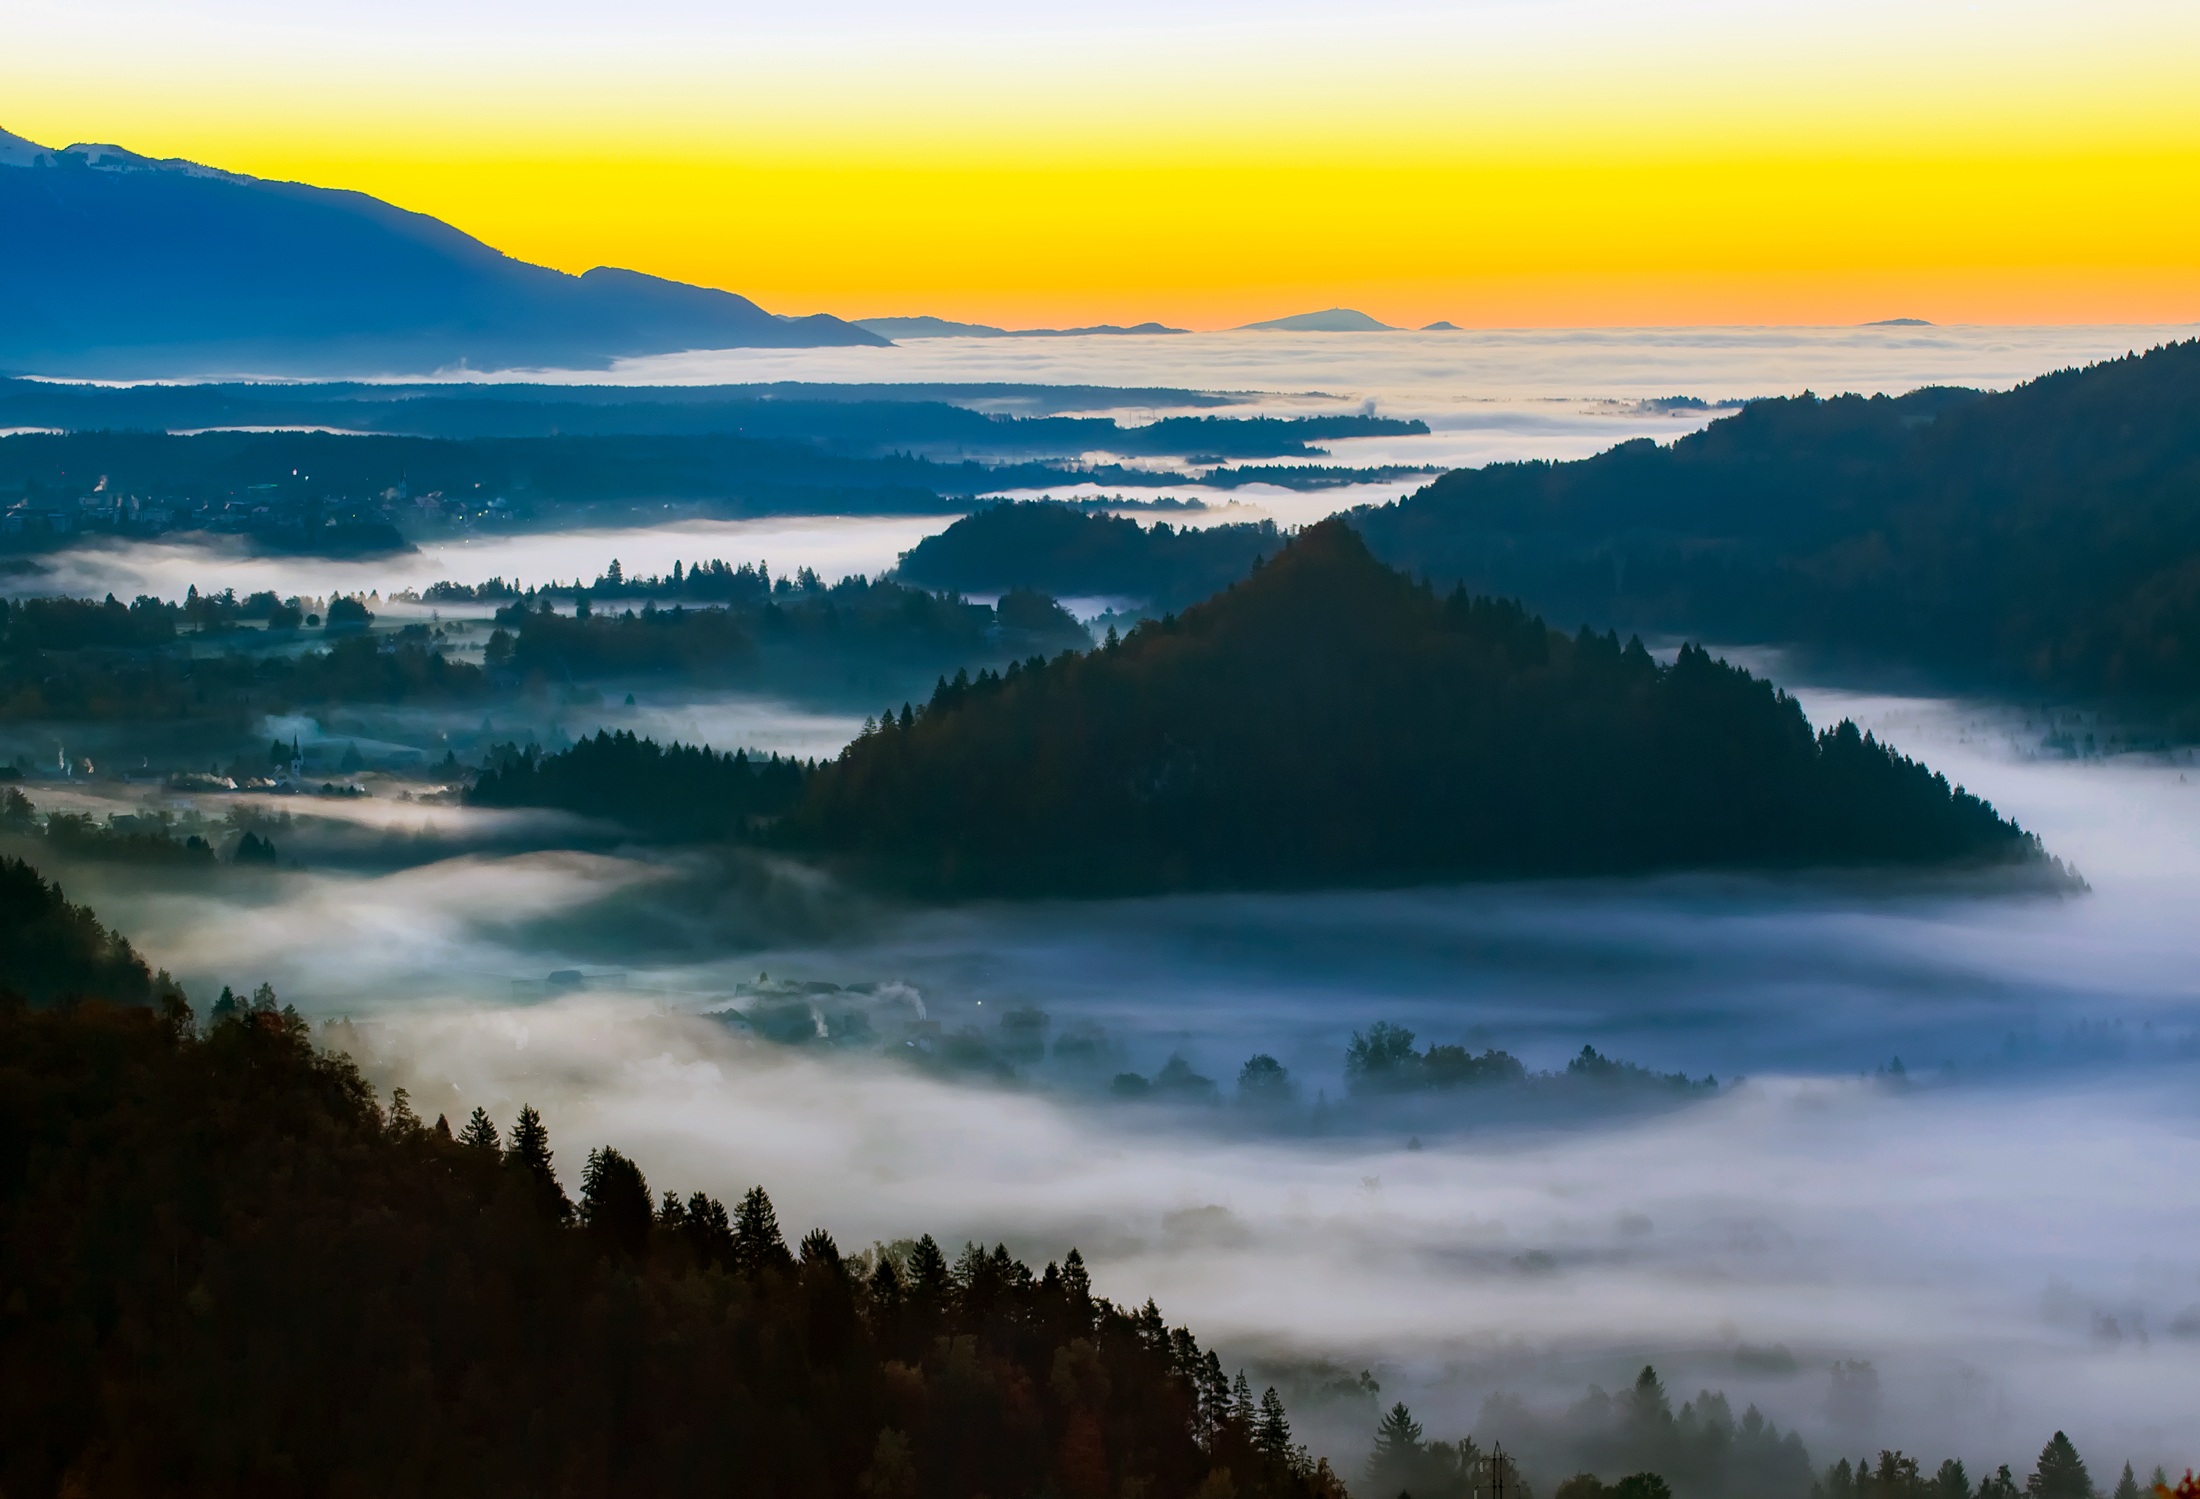
landscape, tree, nature, forest, horizon, wilderness, mountain, cloud, sky, fog, sunrise, mist, sunlight, morning, hill, lake, dawn, atmosphere, mountain range, dusk, evening, rural, scenic, haze, calm, fjord, highland, national park, ridge, trees, outdoors, woods, hdr, mountains, beautiful, silhouettes, fell, loch, crater lake, slovenia, hill station, mount scenery